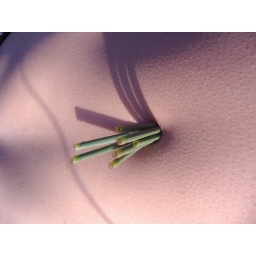
lake grass in the belly button